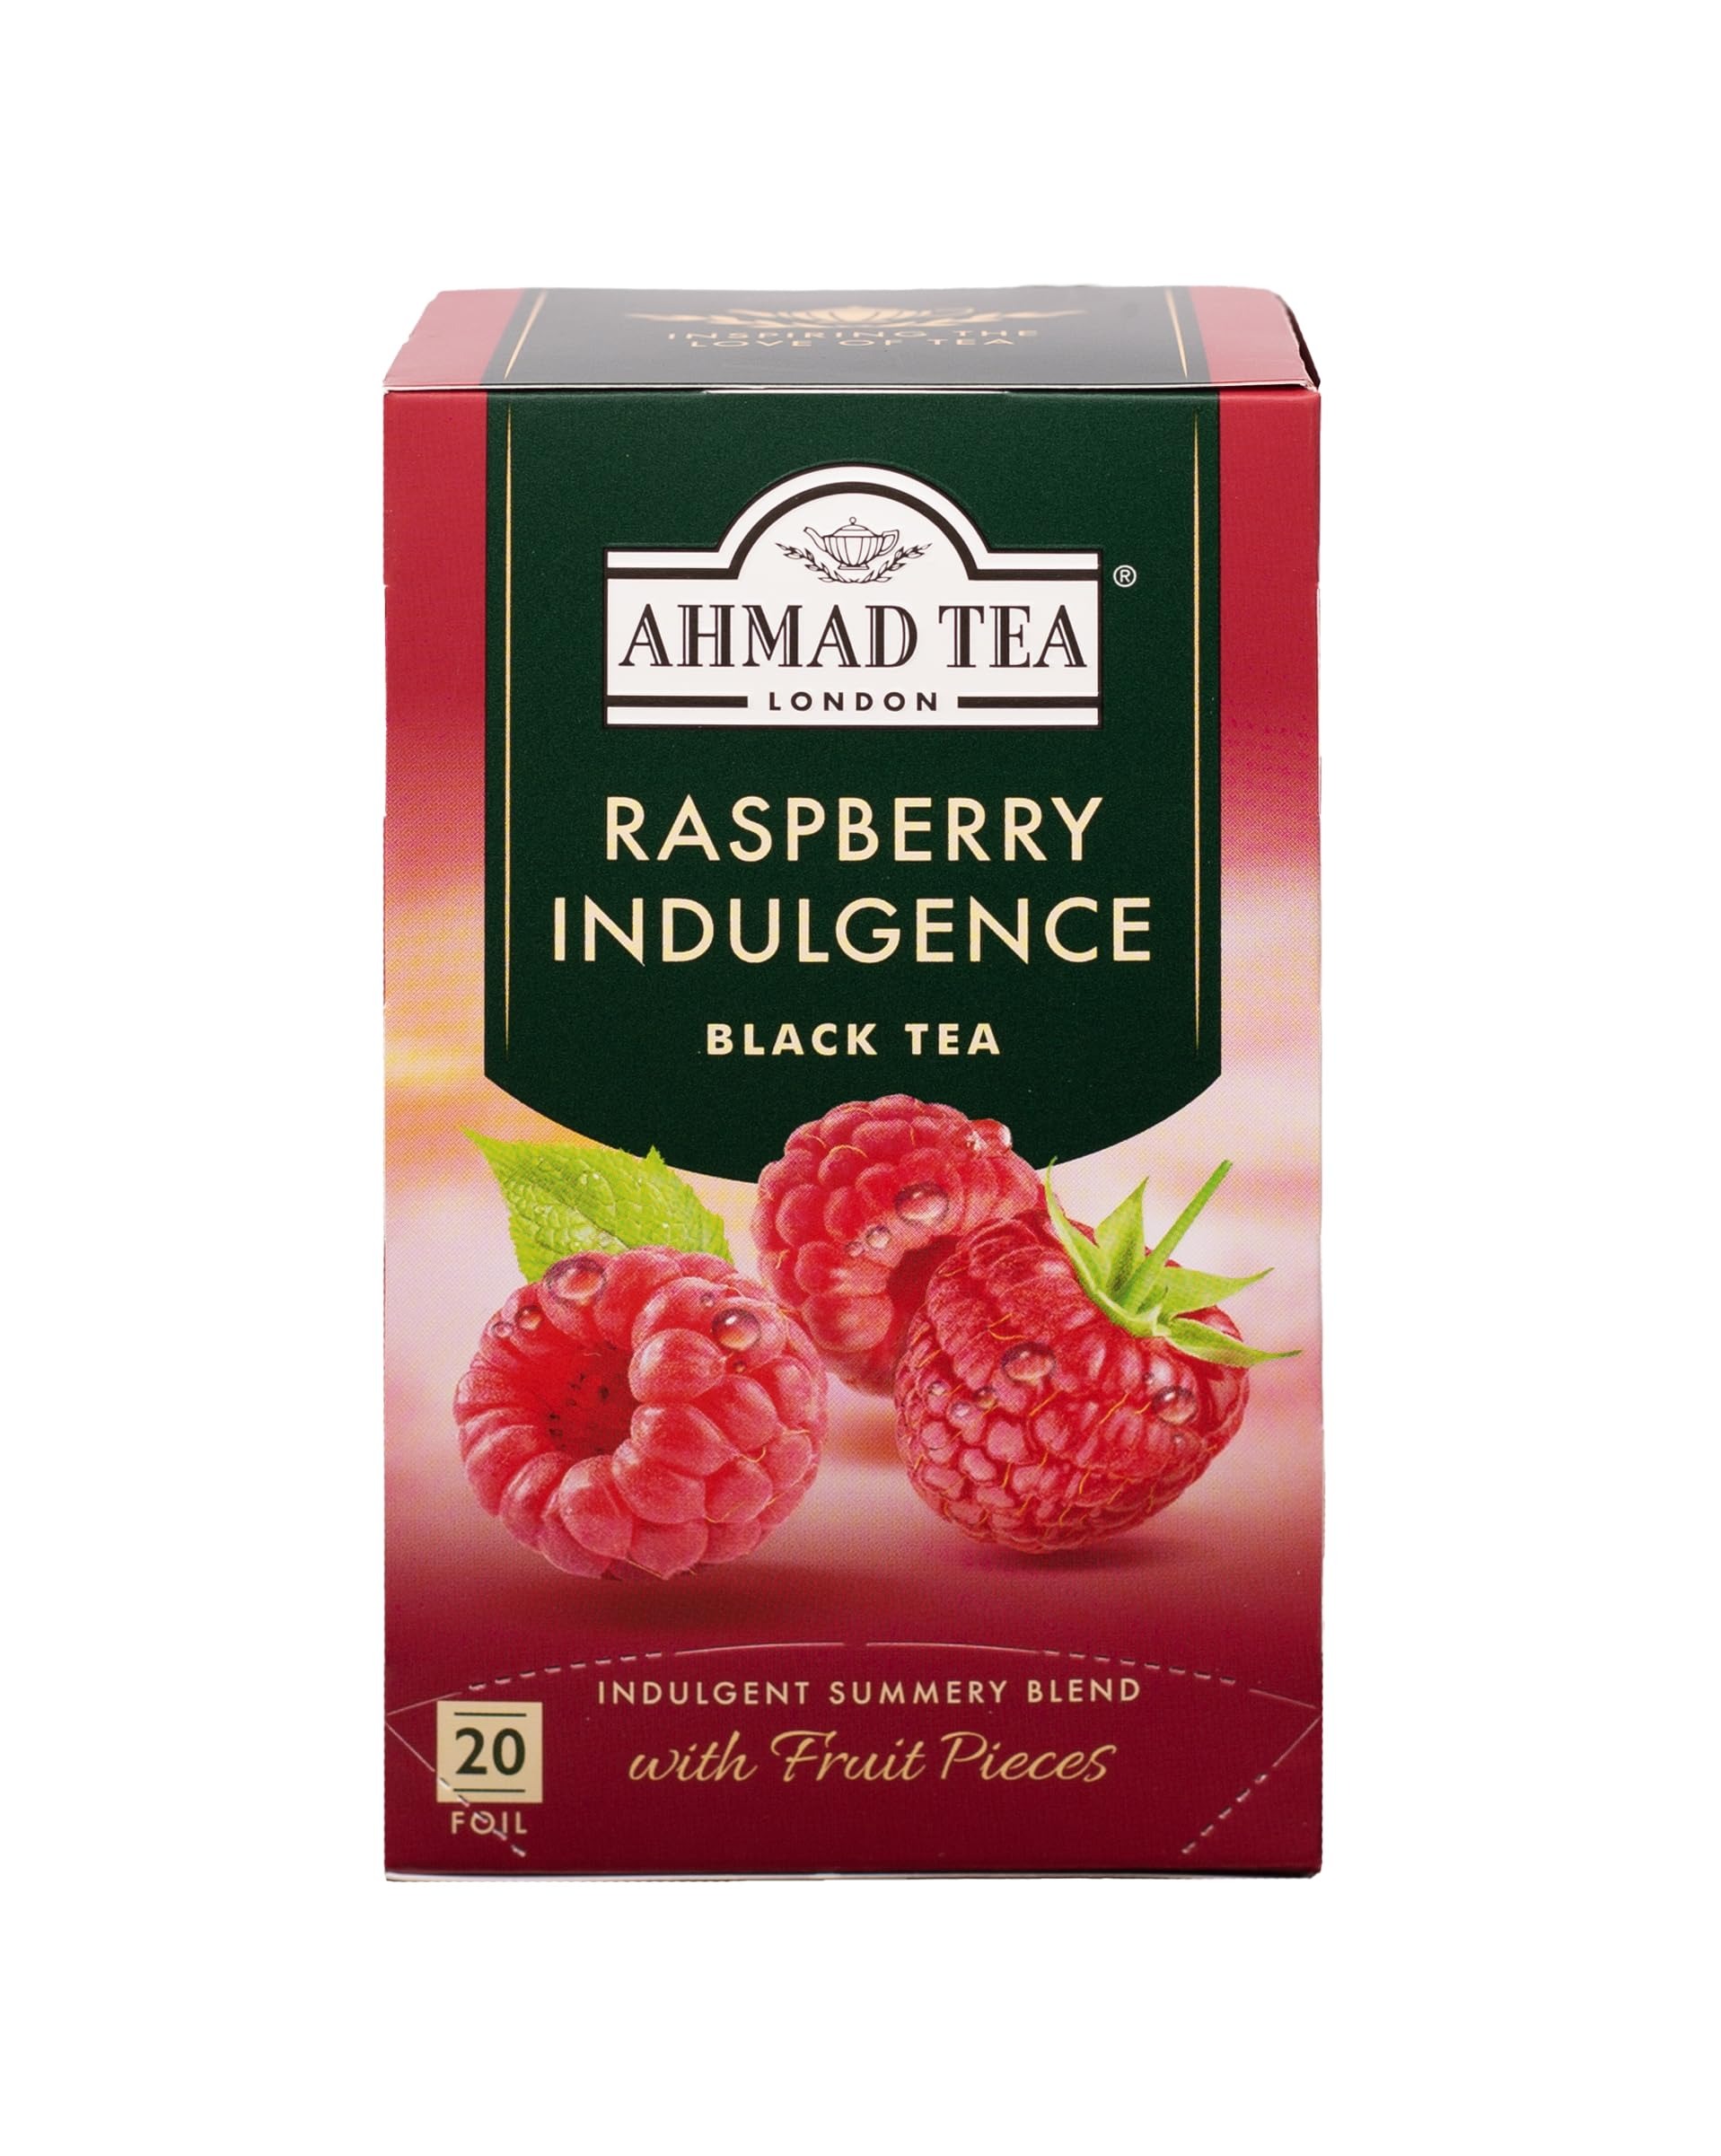
Item Name: Ahmad Tea Company, Blk Rspbrry, Raspberry Indulgence, 120 Count (Pack of 6)
Bullet Point 1: DELICIOUS & SATISFYING FLAVOR – Ahmad Tea earned 22 Great Taste Awards, Raspberry Indulgence being a favorite fruity black tea for over 20 years. Refreshing and fruity, a perfect summer beverage.
Bullet Point 2: QUALITY INGREDIENTS – Committing to quality and consistency, Ahmad Tea blends only the finest leaves cultivated from our trusted growers and tea gardens around the world. All blends are sugar-free.
Bullet Point 3: BREWING YOUR TEA – Raspberry Indulgence is offered in tagged tea bags. Steep according to the recommended time on the pack. Served hot or iced.
Bullet Point 4: Enjoy the rare pleasure of a fine English tea
Bullet Point 5: TEA BENEFITS – Strong antioxidant properties that help support heart health and boosts your immune system. Raspberry Indulgence is naturally caffeinated, sugar-free, and a great substitute for coffee and soft drinks.
Value: 120.0
Unit: Count

Price: 18.92